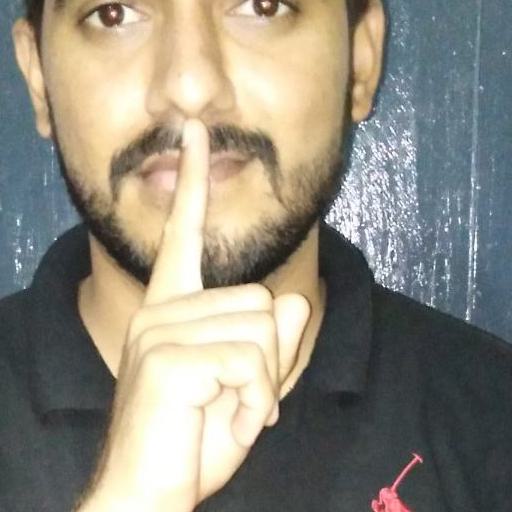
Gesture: mute